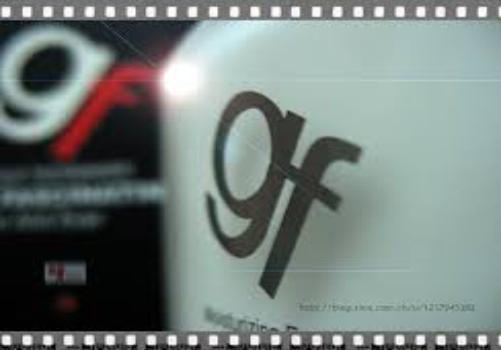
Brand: GF
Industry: Necessities